UCLA Bruins

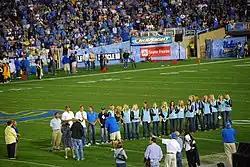
UCLA Women's Water Polo team honored for winning UCLA's 100th NCAA Championship, 2007

Andy Banachowski led UCLA to six national championships (3 NCAA-1984, 1990, 1991; 2 AIAW-1974, 1975; and 1 DGWS-1972). The women's team played in 6 DGWS/AIAW championship games, has made 12 NCAA Final Four appearances, and has won 4 NCAA titles. Most recently, the women's team defeated Illinois to claim the 2011 NCAA title, twenty years after their previous title run.